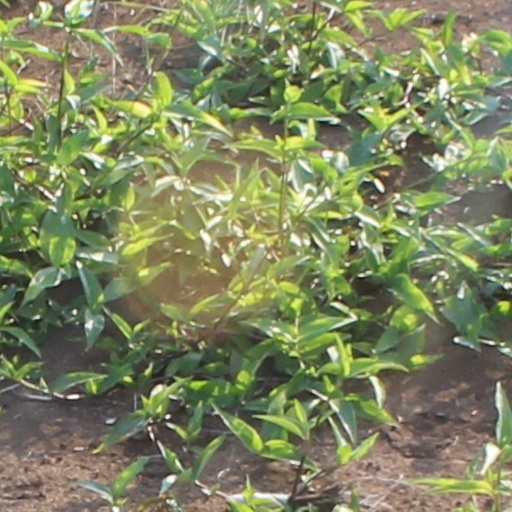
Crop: wheat